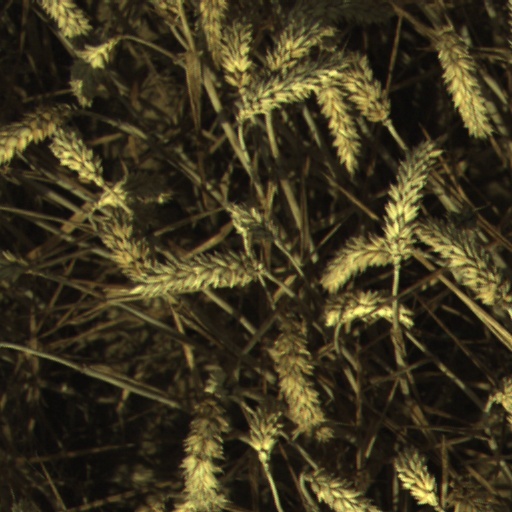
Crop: wheat